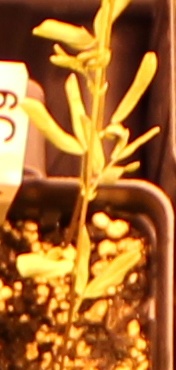
Label: Lentil